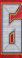
Number: 6